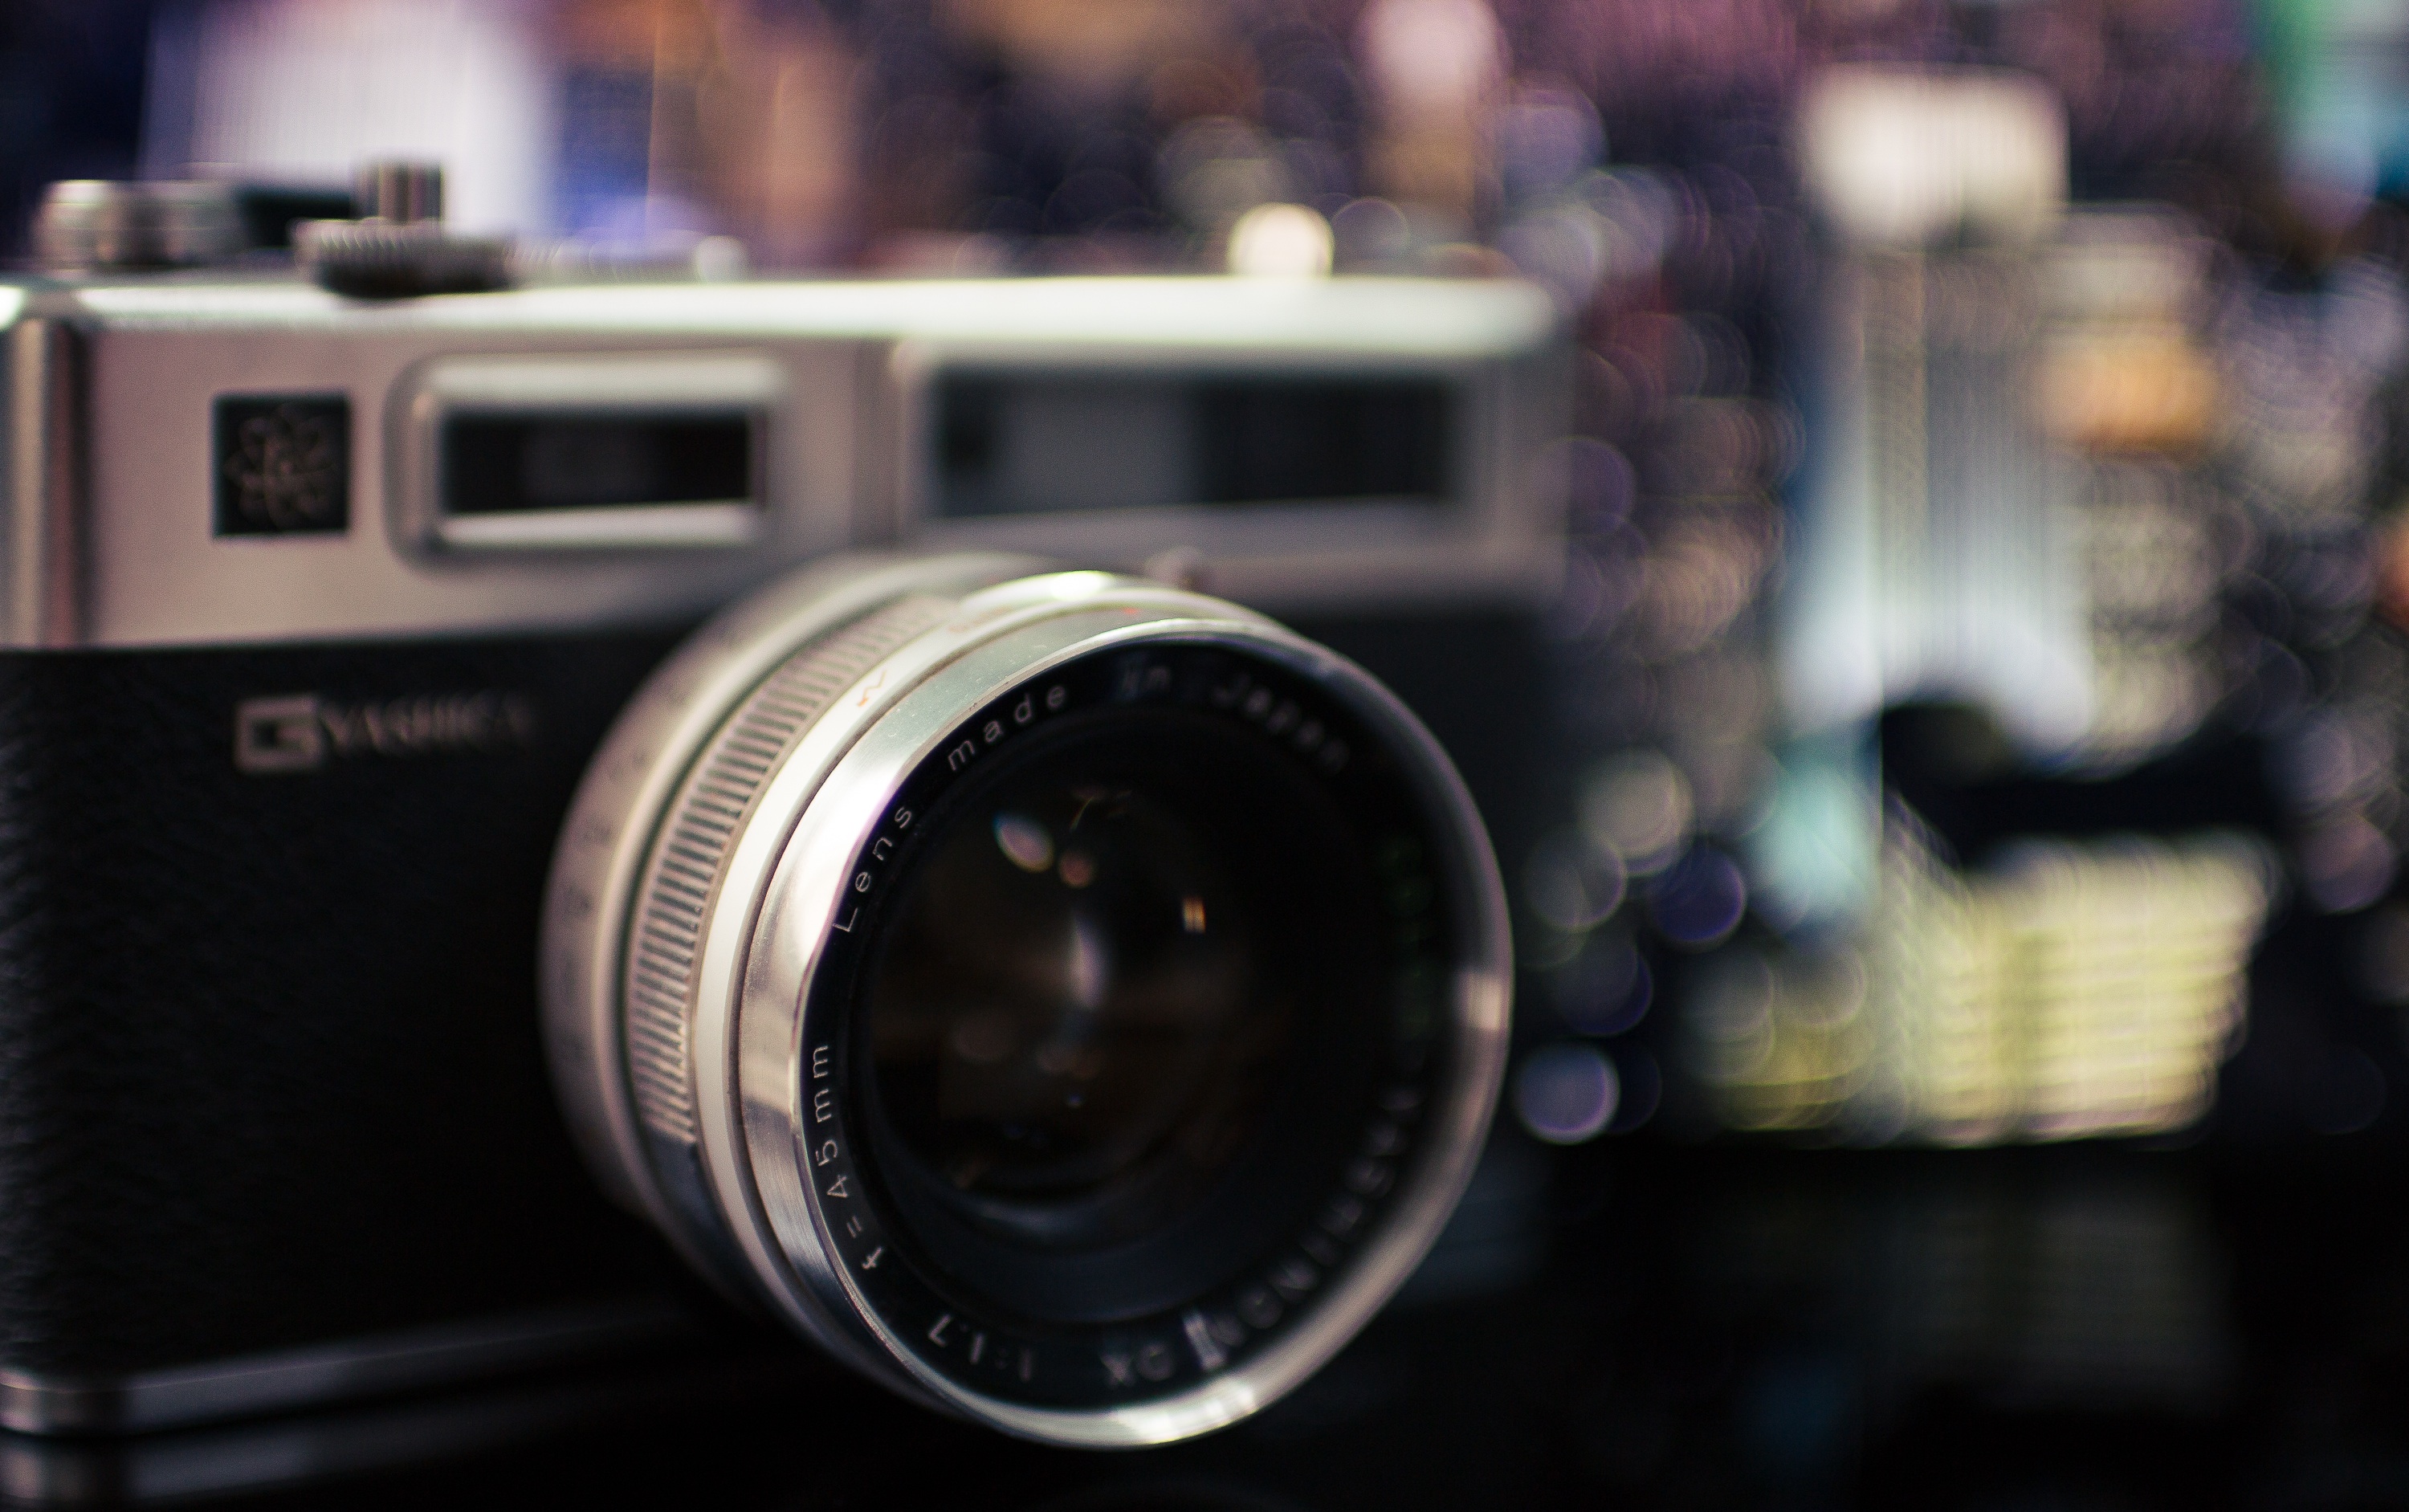
technology, camera, photography, slr, analog, equipment, reflex camera, digital camera, photograph, digital slr, single lens reflex camera, cameras optics, mirrorless interchangeable lens camera